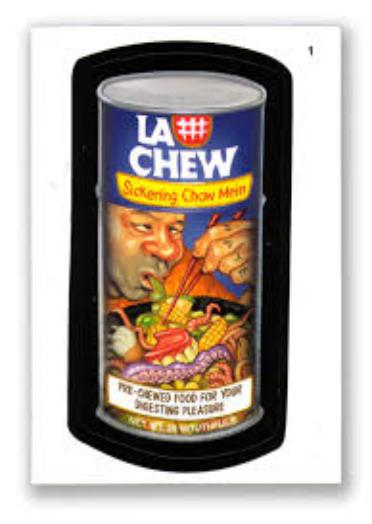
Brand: La Choy
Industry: Food